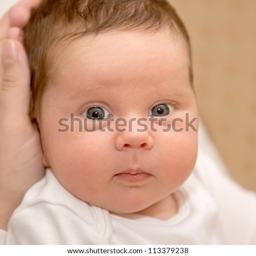
portrait of a newborn baby close - up .